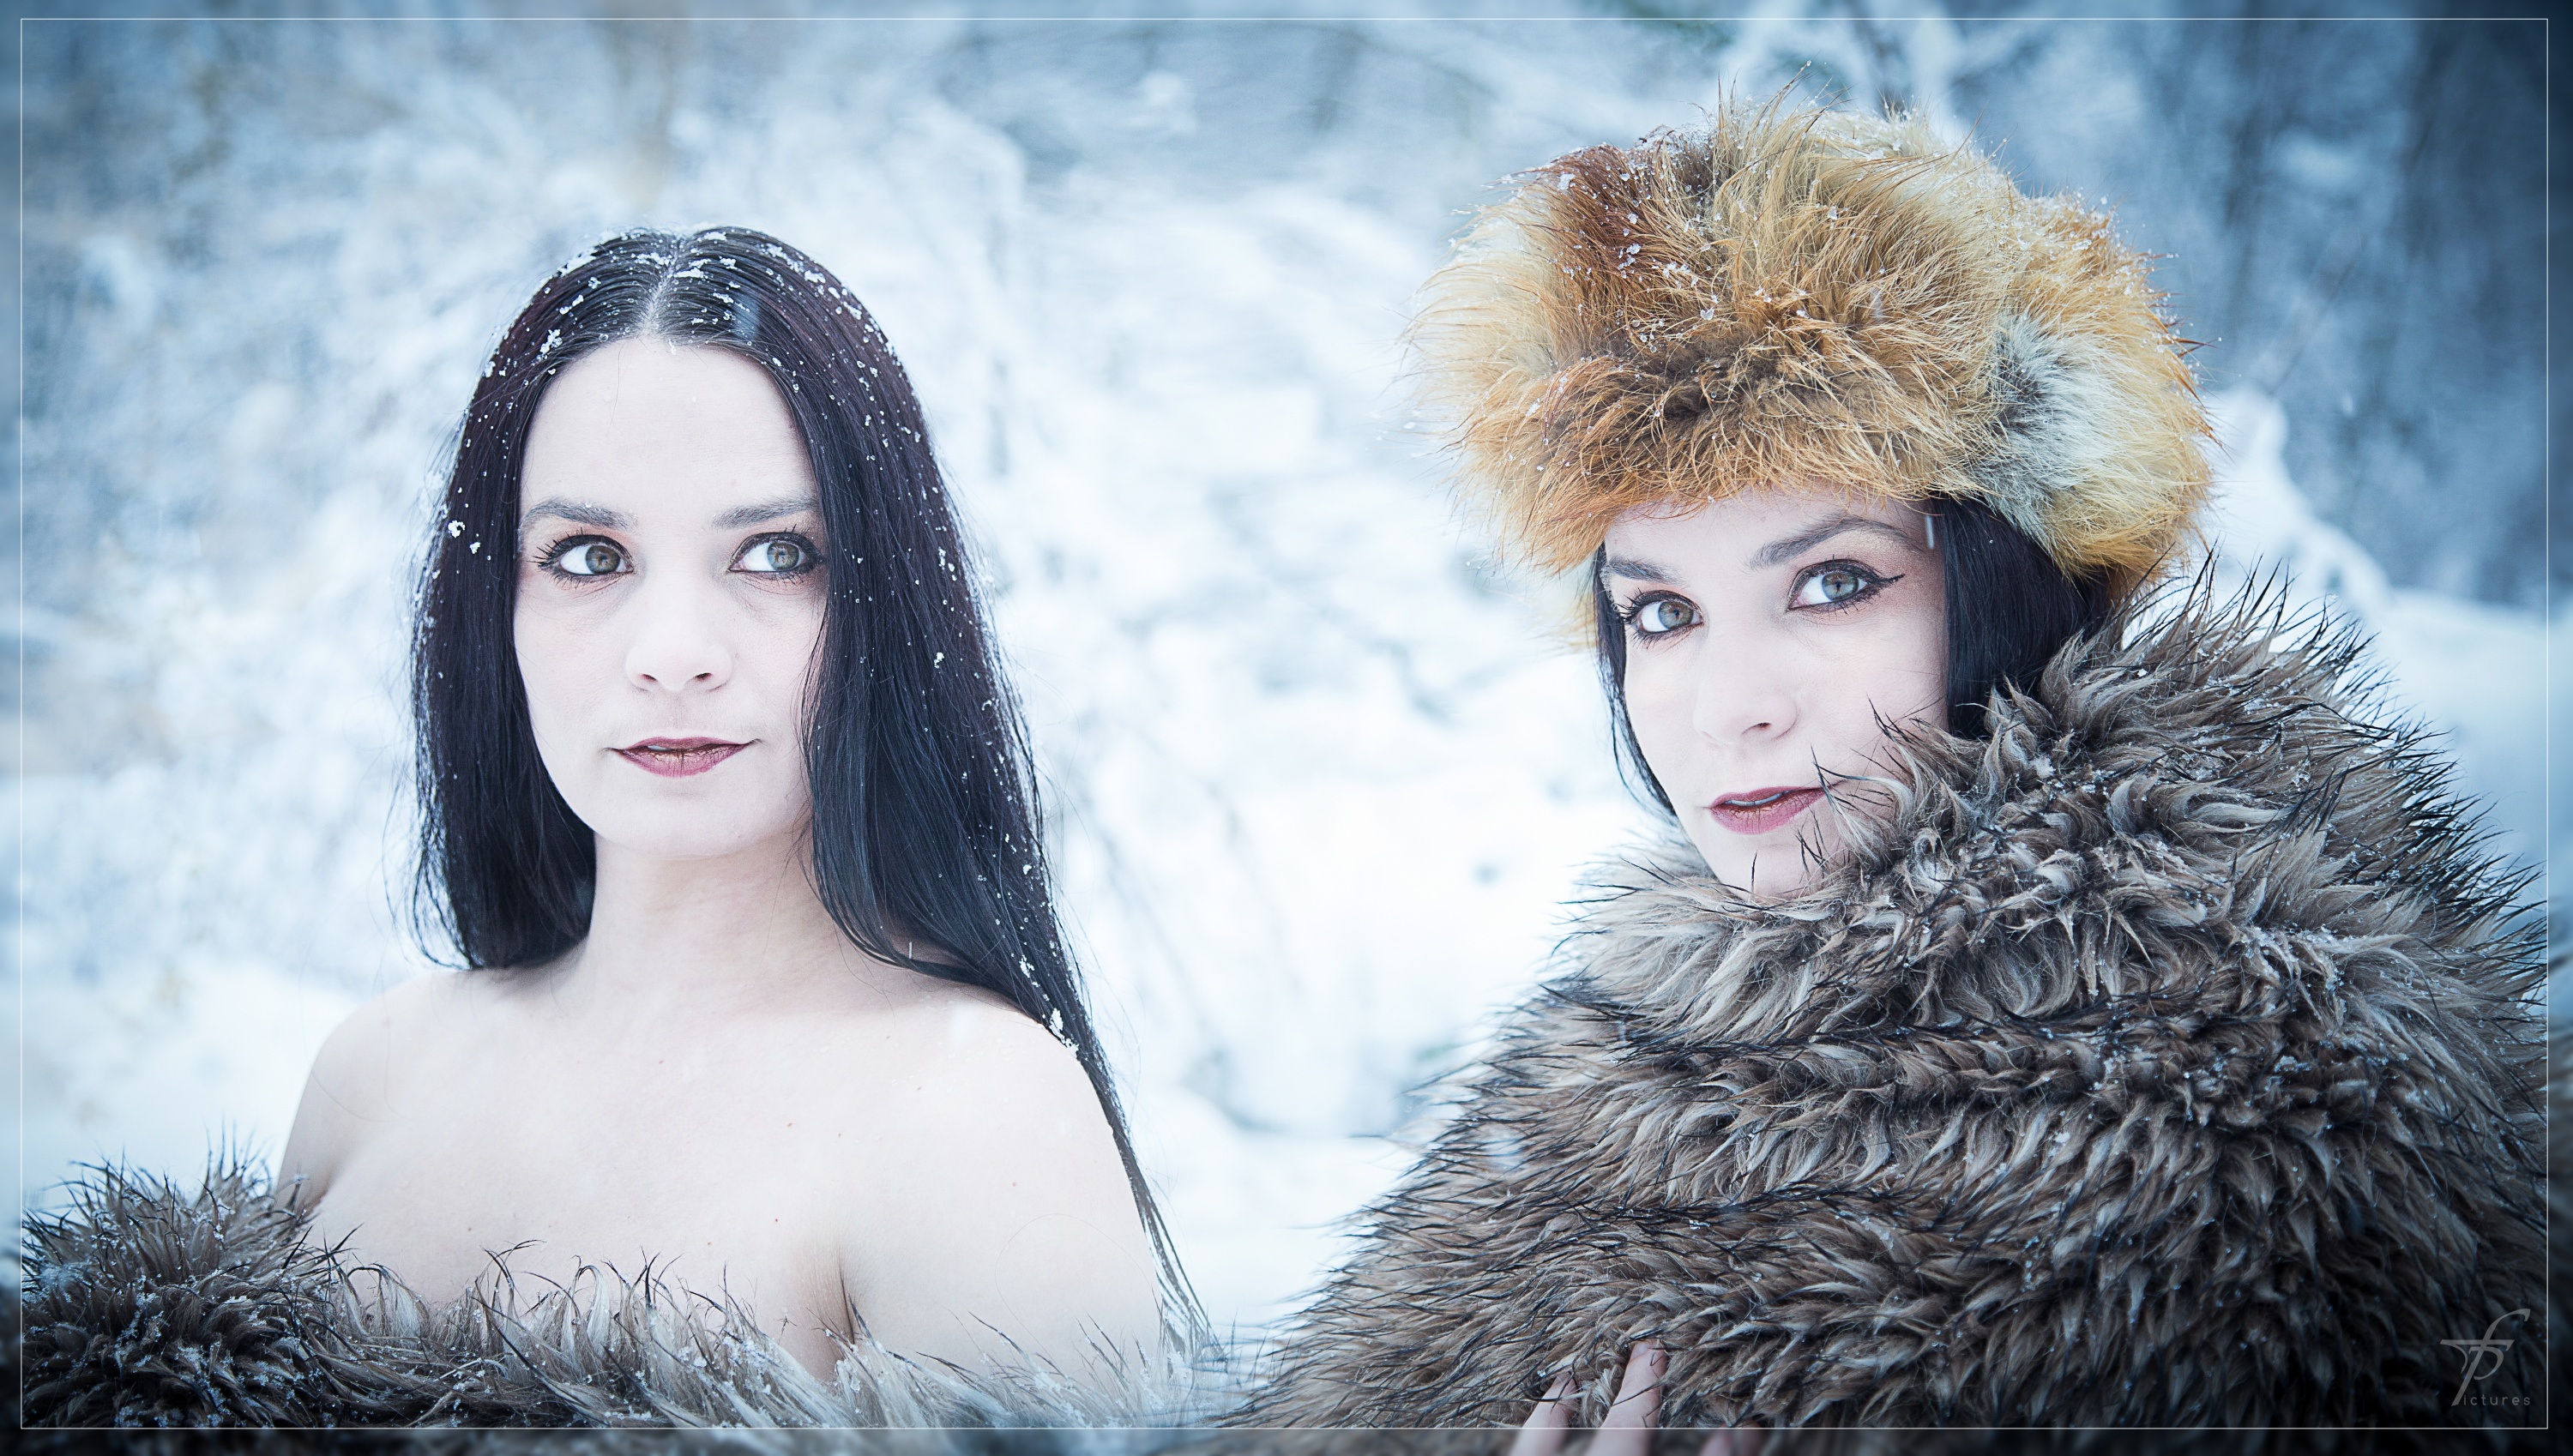
snow, winter, girl, woman, photography, photo, female, fur, portrait, model, young, fashion, clothing, season, textile, beauty, manipulated, glamour, photo shoot, fur clothing